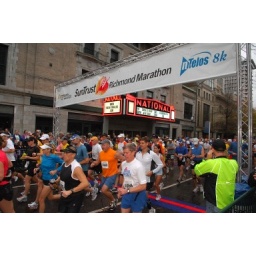
Richmond MarathonLook for the white hat in the middle of the road